Sarah Andrews (cricketer)

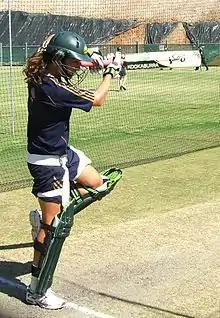
Andrews playing a cut shot at training.

Andrews was selected for Australia's team for the inaugural Women's World Twenty20 held in England in 2009. The Australians hosted New Zealand for a three-match series in tropical Darwin at the beginning of June before the World Cup, and Andrews showed good form taking five wickets at 11.40 at an economy rate of only 5.70, with a best of 3/13 from three overs in the final match, helping Australia seal the series 2–1. However, she could not maintain the form. She took 0/31 from three overs in the team's only warm-up on English soil, against the hosts, and was retained for all the matches, despite taking only two wickets at 43.50 and taking an economy rate of 7.56. Andrews took 0/25 from three overs in a nine-wicket loss to New Zealand, but was retained for the match against the Western Indies, taking 2/19 from four overs in an eight-wicket win. She was again attacked in the group match against South Africa, taking 0/19 from two overs in a 24-run win that qualified Australia for the semi-finals. Andrews was retained and was again ineffective, taking 0/24 from 2.3 overs as the hosts won by eight wickets to reach the final, which they won. She did not bat in any of the matches in Australia or England.